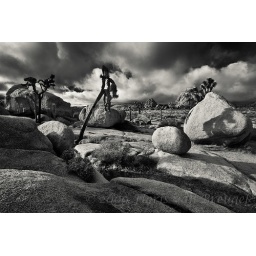
Strange rocks and stranger trees in Joshua Tree National Park, CA.